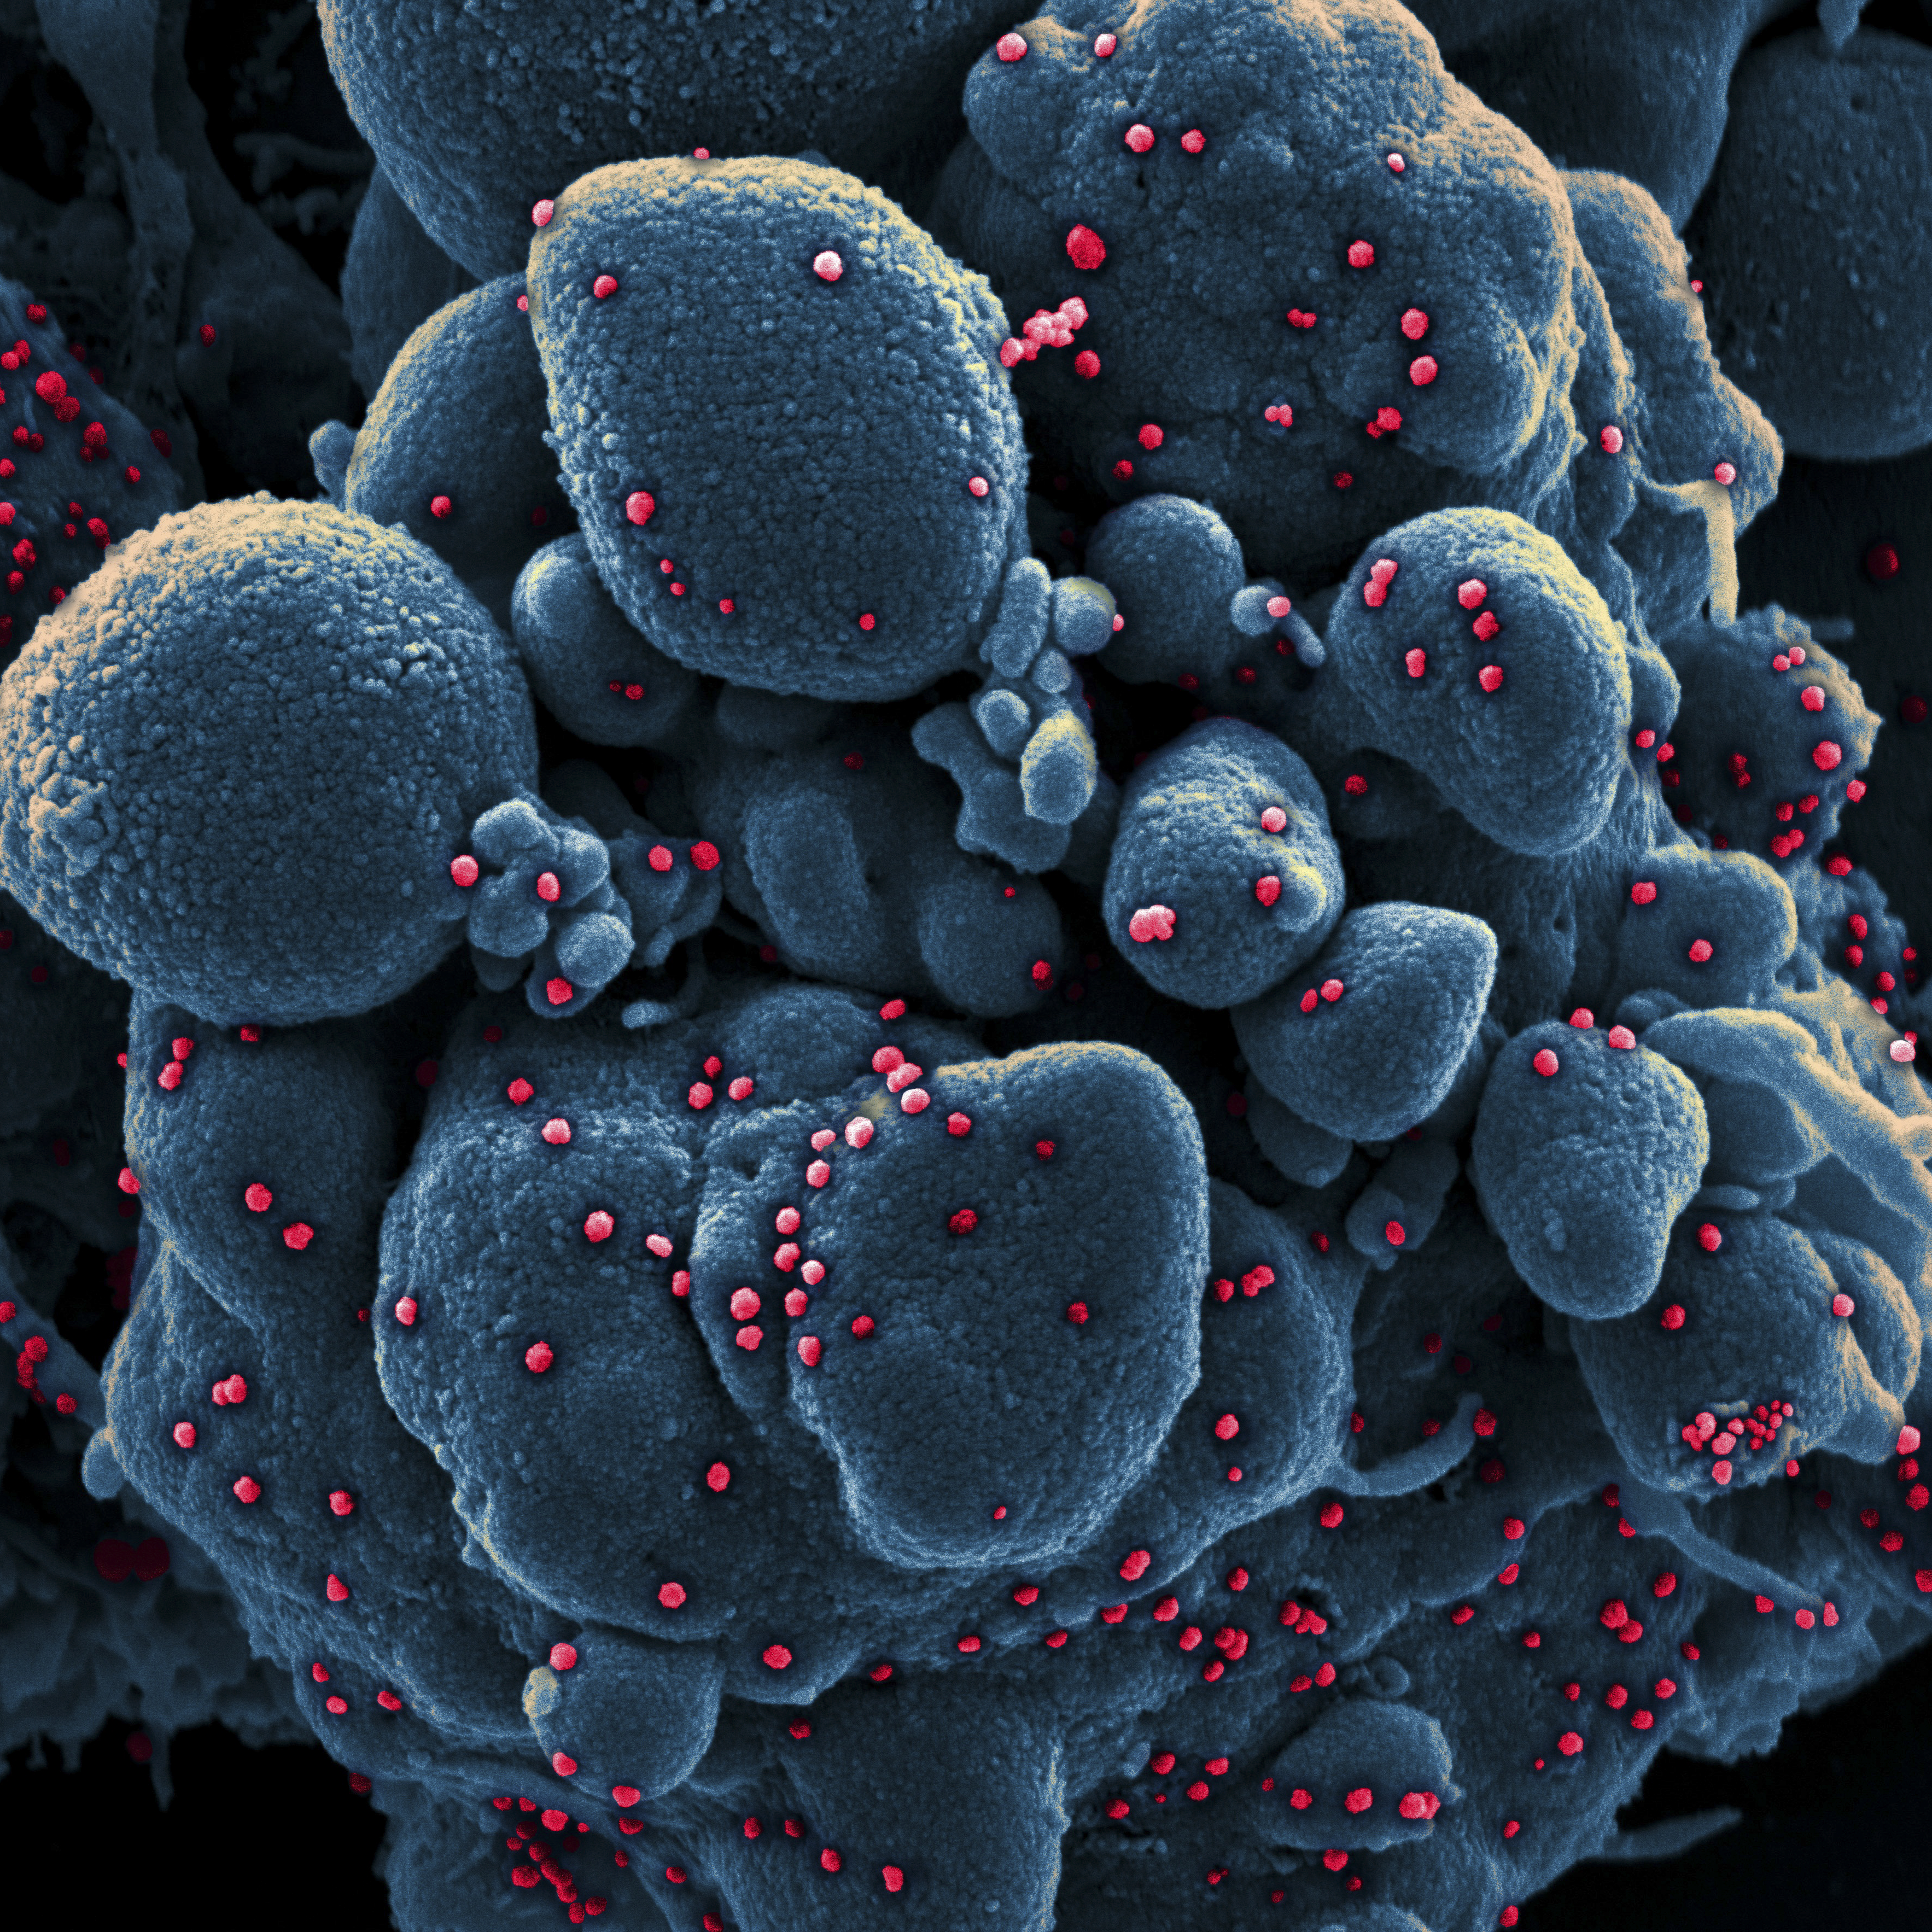
covid 19, coronavirus, covid, cell, pandemic, corona virus, organism, water, plant, fungus